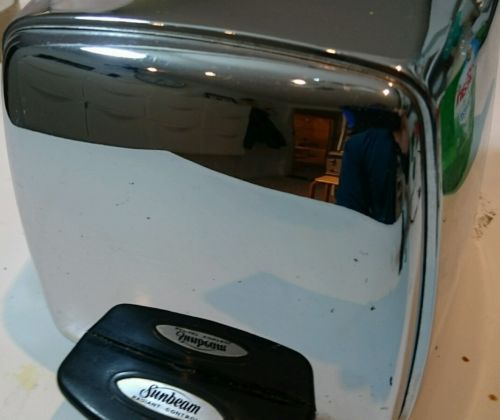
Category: toaster